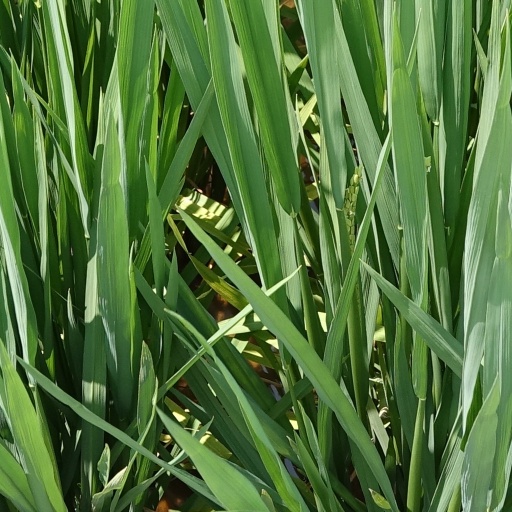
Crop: rice